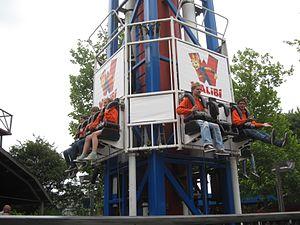
Space Shot est le nom de trois tours de chute construites dans les parcs d'attractions Walibi. Il s'agit de modèles de série manufacturés par S&S Worldwide. Cette entreprise américaine nomme ce modèle Space Shot car la nacelle est éjectée verticalement vers le haut.